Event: Nepal Earthquake
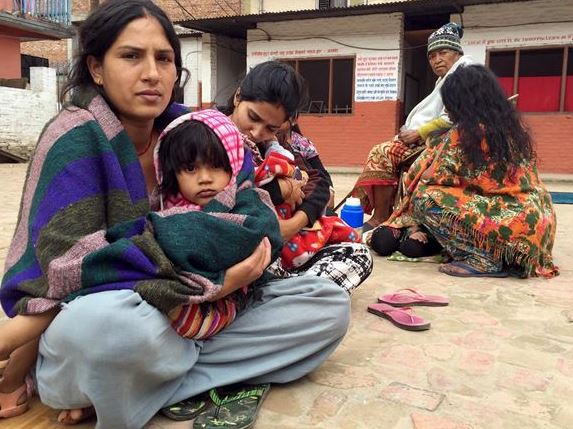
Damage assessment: no_damage